Azes I

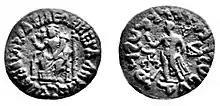
Coin of Azes with Demeter and Hermes.

Maues and his successors had conquered the areas of Gandhara, as well as the area of Mathura from 85 BCE forming the Northern Satraps.